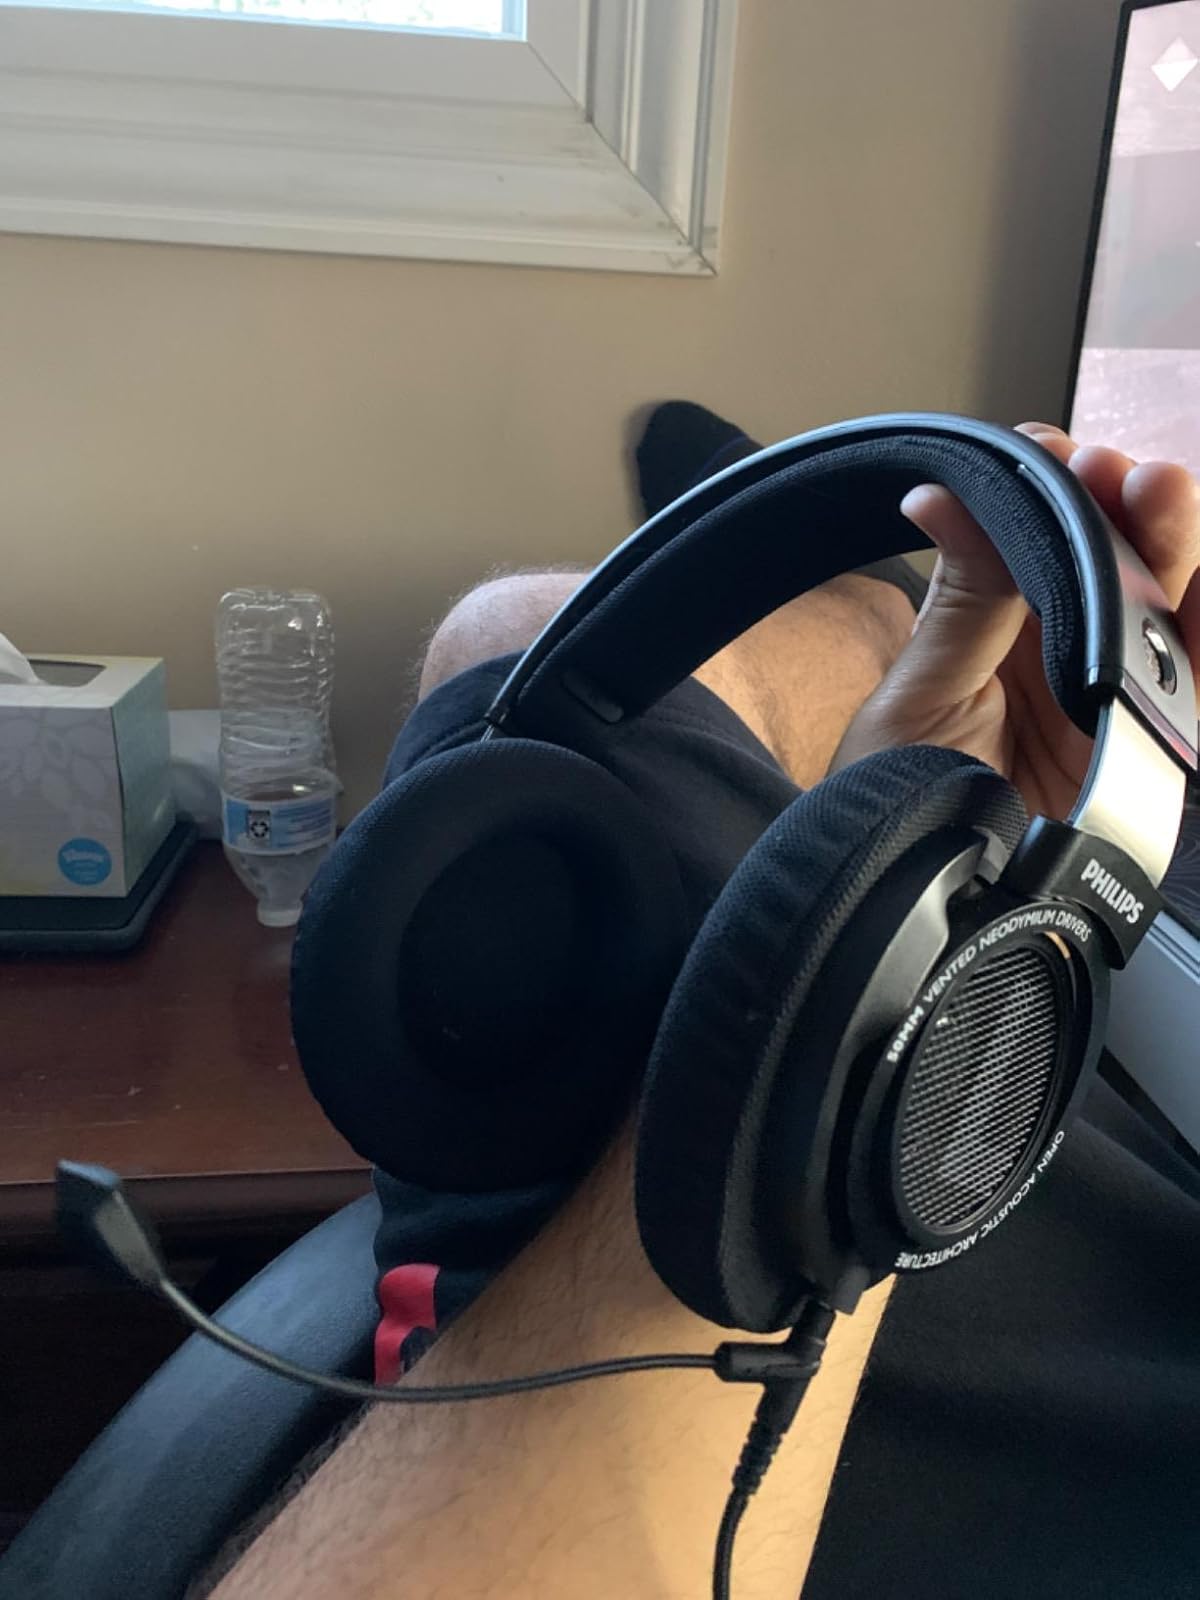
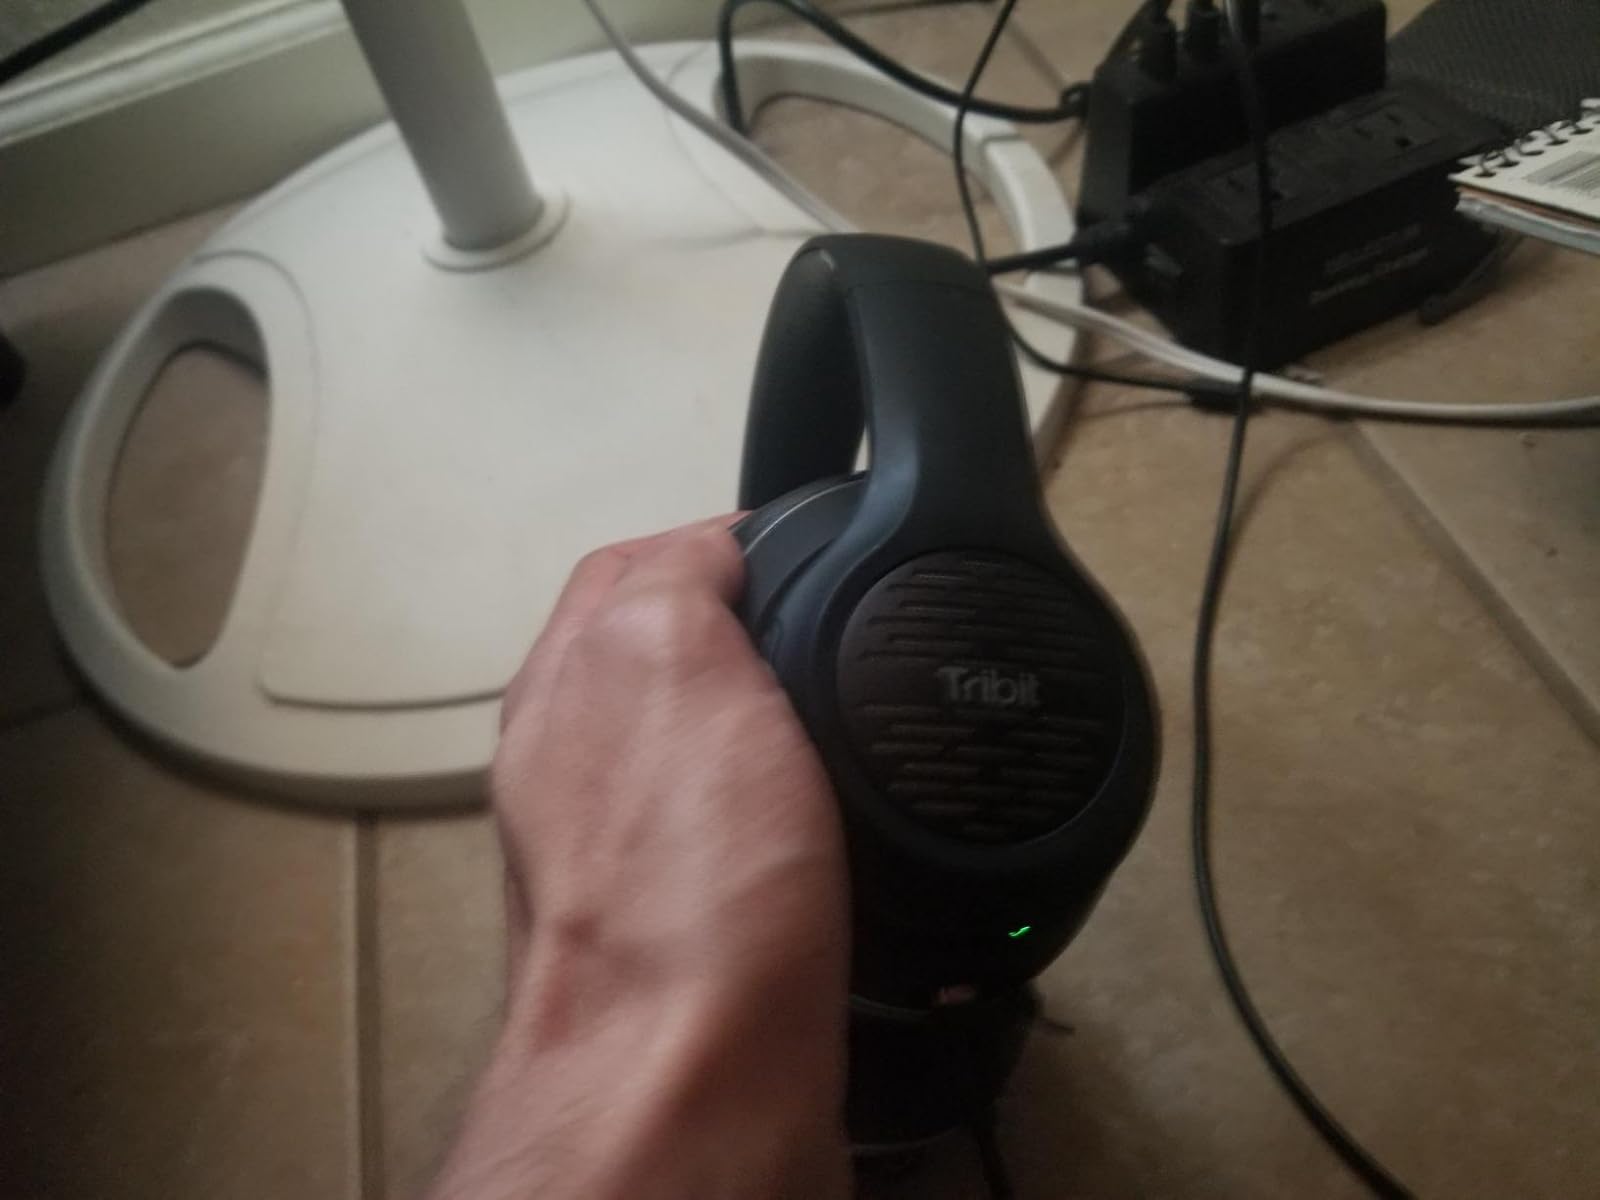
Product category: headphones
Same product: no